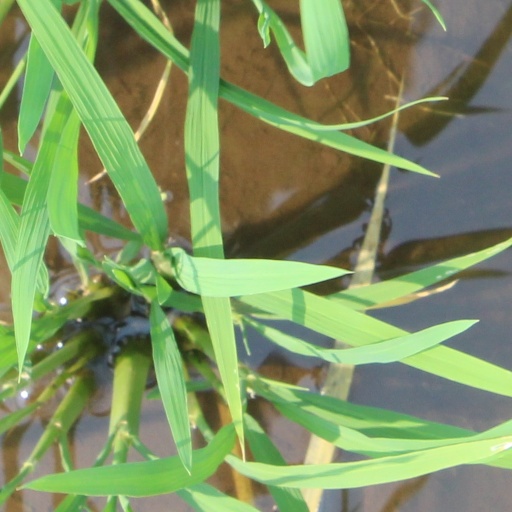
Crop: rice